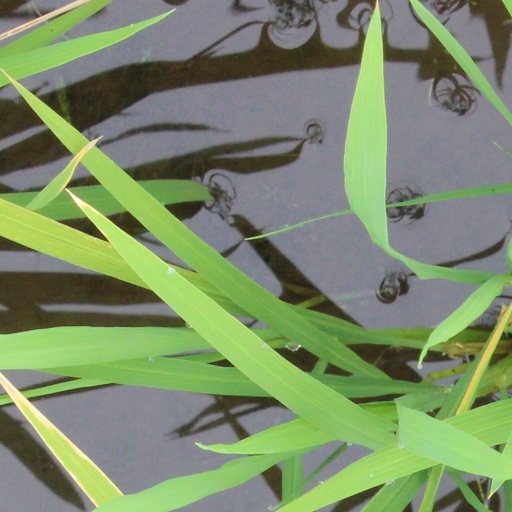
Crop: rice